Randy Moss

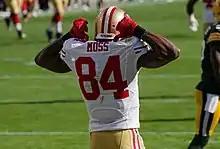
Randy Moss with the 49ers

On March 12, 2012, Moss signed a one-year contract with the San Francisco 49ers for undisclosed financial terms after a workout with the team's head coach Jim Harbaugh. On September 9, 2012, Moss caught his 154th touchdown reception, and subsequently passed Terrell Owens for sole possession of second on the all-time receiving touchdown list. After Alex Smith suffered a concussion against the St. Louis Rams in week 10, Colin Kaepernick took over as the team's quarterback, and Moss had at least two receptions in each of the remaining five games of the regular season. He finished the season with 28 catches for 434 yards and three touchdowns. Since the retirement of Terrell Owens at the end of 2010, he had been the NFL's active leader in receiving yards. Moss eventually went on to play in Super Bowl XLVII, where he had two receptions for 41 yards in a 34–31 loss to the Baltimore Ravens.